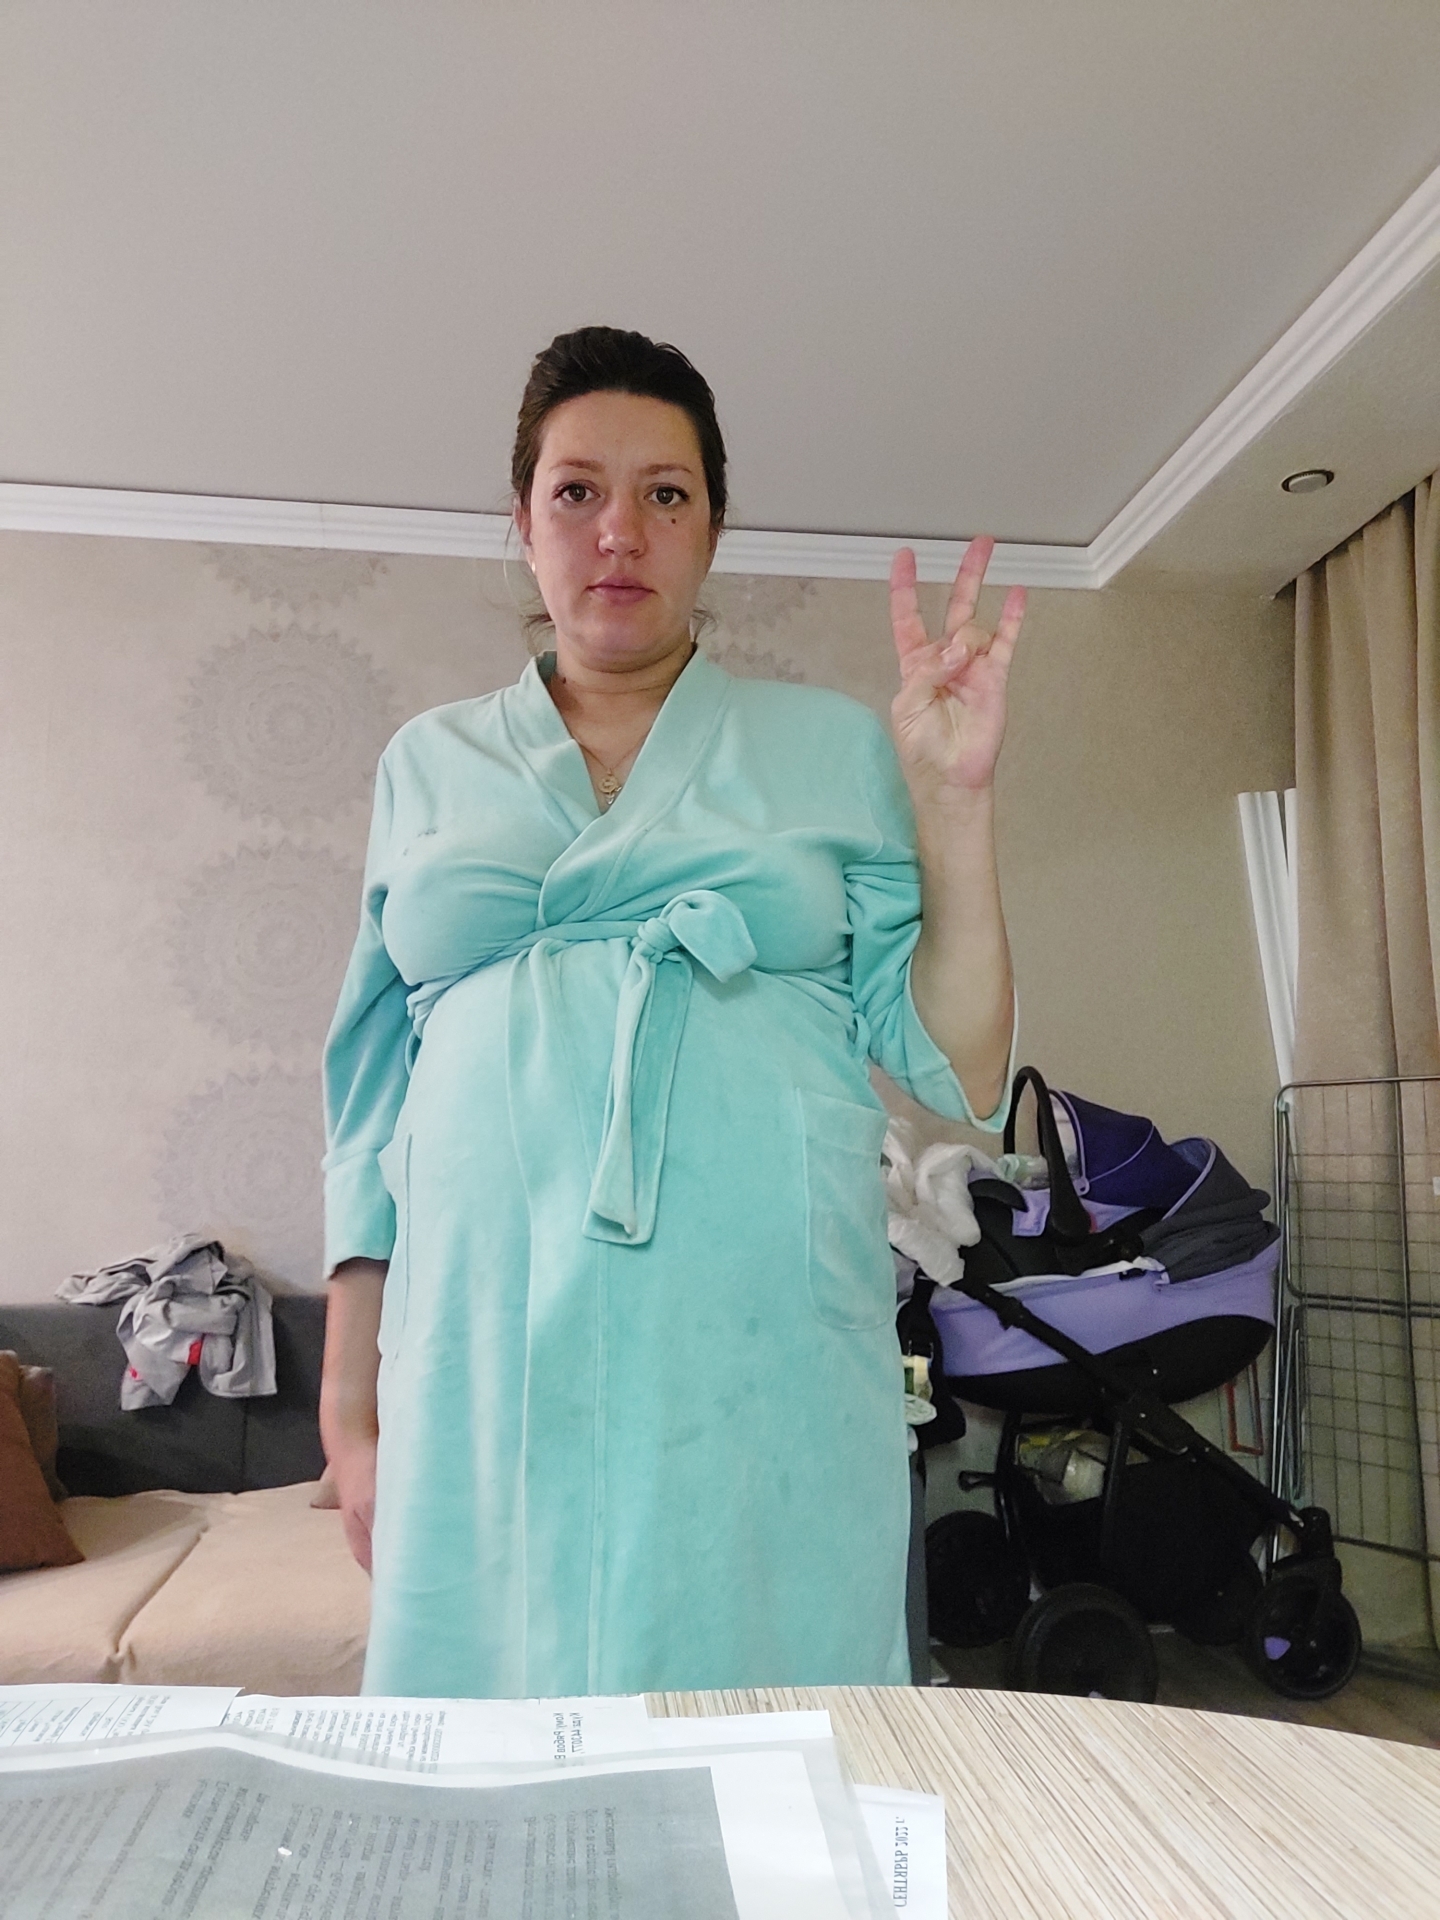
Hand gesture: three3